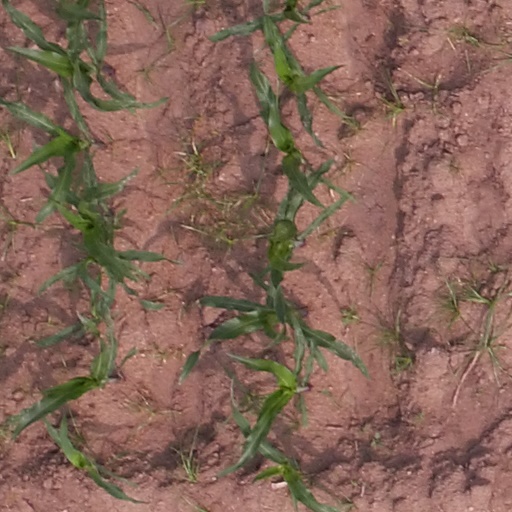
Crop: maize; corn